Elmstein valley

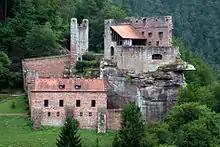
Spangenberg Castle

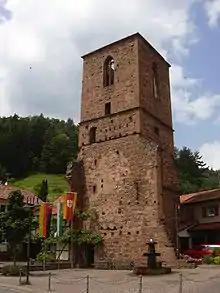
Church tower ruins at Appenthal

The four medieval castles above the valley, namely Elmstein, Breitenstein, Erfenstein and Spangenberg, guarded the sovereignty of the local territorial lords here for centuries. Today their ruins are visited by tourists, not least because of the legend of the Leather Bridge that is supposed to have existed between Erfenstein and Spangenberg. The best known of the remaining structures in the valley is the ruined tower of the 1488 church in Appenthal.